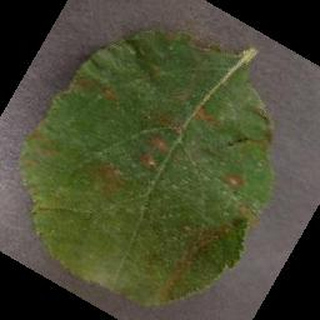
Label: apple_cedar_apple_rust